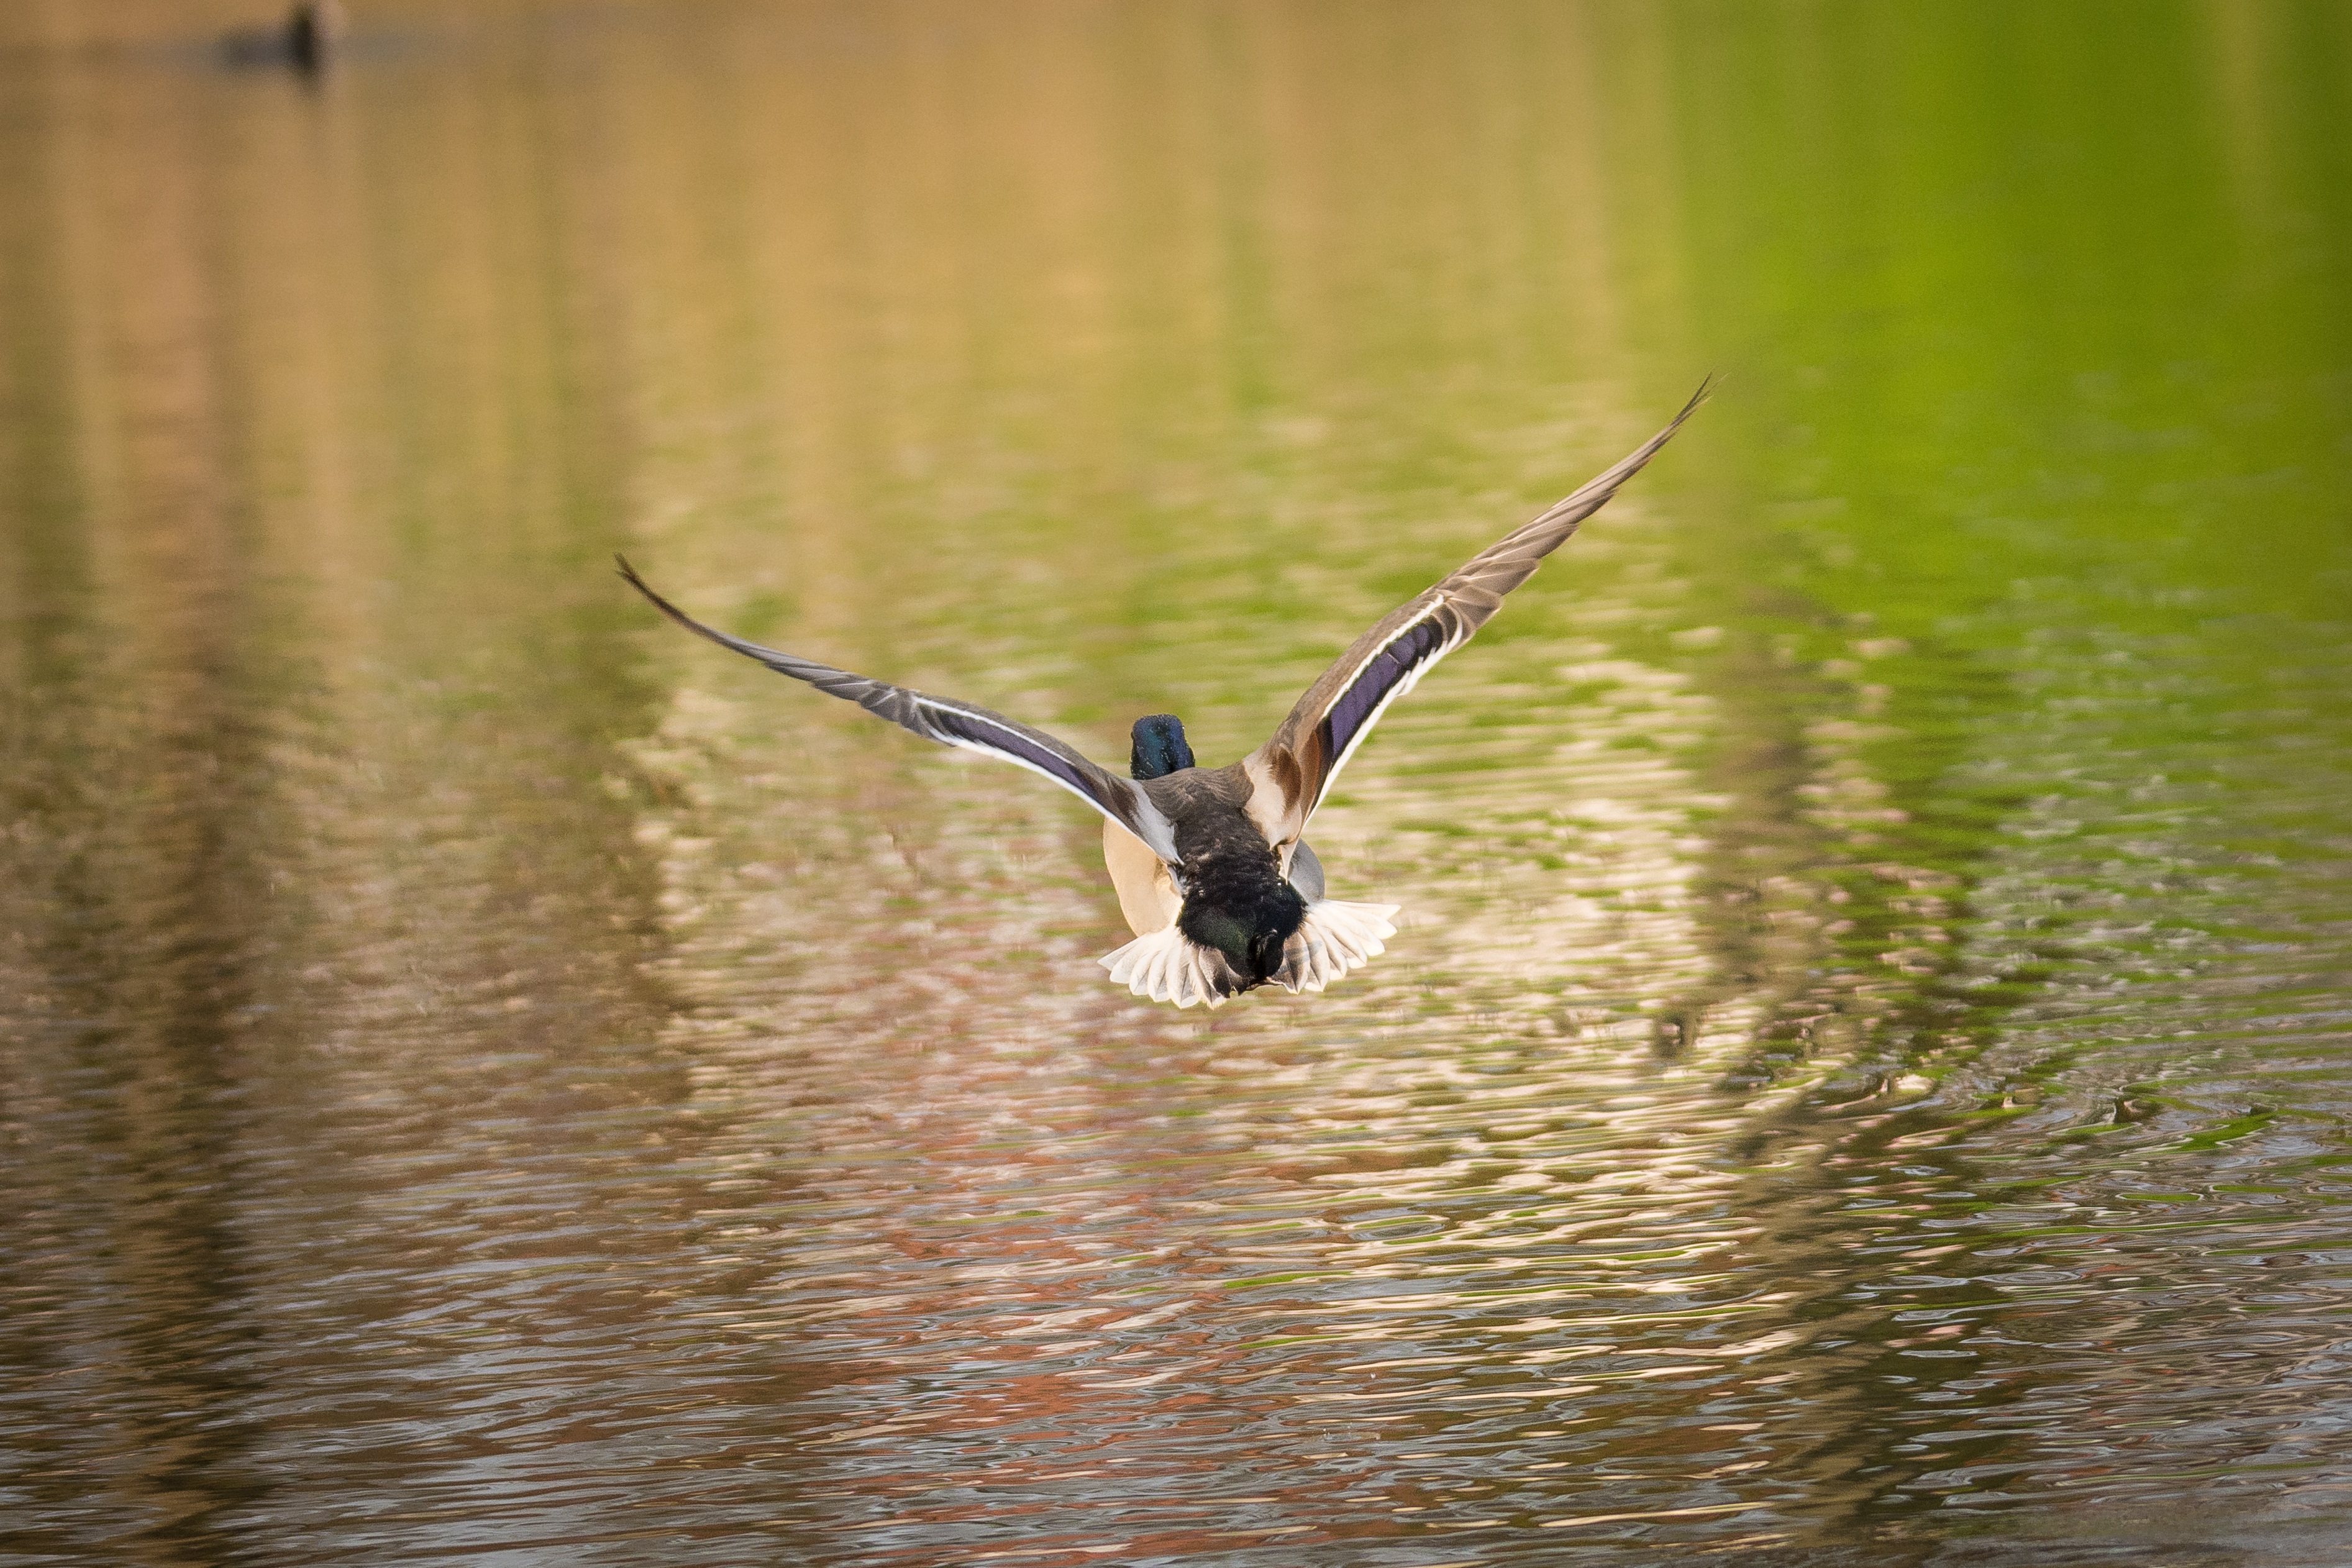
water, nature, bird, lake, animal, wildlife, feather, fauna, plumage, poultry, birds, duck, vertebrate, mood, water bird, animal world, wildlife photography, mallard, duck bird